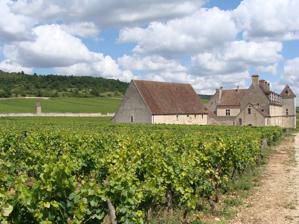
Building: Clos de Vougeot
Country: France
Year built: 1551
French wine Château du Clos de Vougeot One of the gates of the wall surrounding Clos de Vougeot Château du Clos de Vougeot Clos de Vougeot , also known as Clos Vougeot , is a wall-enclosed vineyard , a clos , in the Burgundy wine region, and an Appellation d'origine contrôlée (AOC) for red wine from this vineyard. It was named for the River Vouge , which is in fact only a stream separating the village Vougeot from Chambolle-Musigny . At 50.6 hectares (125 acres), Clos de Vougeot is the largest single vineyard in Côte de Nuits entitled to the grand cru designation, while Corton in Côte de Beaune is the largest grand cru in Burgundy as a whole. History The Clos de Vougeot vineyard was created by Cistercian monks of Cîteaux Abbey , the order's mother abbey. The land making up the vineyard was purchased by the Cistercians, or donated to them, from the 12th century to the early 14th century. The initial vineyard consisted of donations in 1109 to 1115. The vineyard was complete, and a wall had been built around it, by the year 1336. It served as the flagship vineyard of the Cistercians, and has been a highly recognised name for centuries. Château du Clos de Vougeot, situated inside the wall, was added in 1551 by rebuilding and enlarging a small chapel and some other buildings previously existing at the site. From 1945, this building has served as headquarters of the Confrérie des Chevaliers du Tastevin . In the French Revolution , all vineyard possessions were taken from the church by the French state, and sold off to private buyers. In 1818, the château and vineyards of Clos de Vougeot was bought by Julien-Jules Ouvrard , who also bought the Romanée-Conti vineyard in 1819. Ouvrard later moved to Château de Gilly , another former Cistercian property, but continued to take an interest in the vineyards of Clos de Vougeot, which was then a monopole . After Ouvrard's death, Clos de Vougeot passed to his three heirs, but continued to be operated as a single property until 1889, when the heirs put it up for sale. It was bought by six Burgundy wine merchants, leading to a subdivided vineyard for the first time since its creation more than 700 years earlier. After that, the holdings have been progressively subdivided by inheritance and land sales. In the early 2000s, Clos de Vougeot was split among more than 80 owners. One of the 1889 vineyard buyers, Léonce Bocquet , also bought the château, and initiated renovations of a part of it. In 1920, the château came into the hands of Etienne Camuzet , who was vineyard owner in Vosne-Romanée and politician. He put it to the disposal of the Confrérie des Chevaliers du Tastevin, and on November 29, 1944 sold it to the organisation Société civile des Amis du Château du Clos de Vougeot ("Friends of the Château du Clos de Vougeot"), which gave the Confrérie des Chevaliers du Tastevin a 99-year lease on the property. Layout and geography of the vineyard A view inside the vineyard The vineyard is roughly rectangular, gently sloping from a corner in the northwest down toward the south and east. The château is situated in this corner. Since the vineyard is large and situated in a slope, it is not homogeneous from a geological point of view. The soils have typically been a determining factor in determining the classification and extent of other Burgundy vineyards, while in this case, the wall-enclosed area has been classified in the same way. The soils of Clos de Vougeot generally considered as those giving the best wines are those surrounding the château in the top corner. The soils here are light chalky and gravelly soils on oolitic limestone , with good drainage. This part of the vineyard borders to the grand cru vineyards Musigny and Grands Échezeaux . The soils of the middle part of the vineyard consist of softer limestone with clay and some gravel, and moderate drainage. Most other Côte de Nuits vineyards situated at this level of the slope are classified premier cru , but one part of the grand cru Échezeaux borders on the middle part of Clos de Vougeot. The bottom part of the vineyard, situated in the east and bordering the N74 , the main road of the area, consists of humus-rich alluvial clay and is almost flat, with poor drainage. This part of the vineyard borders village level vineyards in the south and partially in the east, mostly regional-level vineyards in the east, on the other side of the N74, and some Vougeot premier cru vineyards in the north. All other grand cru vineyards of the Côte de Nuits are situated higher up in the slope, typically in its middle part, and no other grand cru vineyard stretches down to the N74 road. Of the AOC's 50.6 ha, 47.3 hectares (117 acres) are in production. Regulations Clos de Vougeot is an AOC for red wine produced from Pinot noir . The INAO appellation rules nevertheless allow mixing in up to 15 percent of Pinot blanc , Pinot gris or Chardonnay . In principle, wines from any still existing plantations of Renevey are also allowed, but replantation of this variety has been forbidden since 1938. The allowed base yield is 35 hectoliter per hectare . The grapes must reach a maturity corresponding to a sugar content of at least 189 grams per liter of grape must and 11.5 per cent alcohol by volume. When chaptalization is allowed, the alcohol level after chaptalization may not exceed 14.5 per cent. Wines from Clos de Vougeot are also allowed the appellation Vougeot Premier Cru , if they fail to meet the standards of the grand cru itself. The Vougeot Premier Cru regulations are slightly less restrictive when it comes to yield and grape maturity, and more importantly, also allow the production of white wine from Chardonnay and Pinot Blanc. Thus, white wine that originates from within the Clos de Vougeot vineyard can be sold as white Vougeot Premier Cru, but not under the Clos de Vougeot AOC. Wines A bottle of Clos de Vougeot wine. Notice the Grand Cru designation on the label. Both the geological heterogeneity of Clos de Vougeot, and the bewildering array of many small vineyard holders, contribute to making wines produced under the Clos de Vougeot AOC designation very variable in style and quality. Very fine wine of classic quality as well as very mediocre wines are produced here. The wines of Clos de Vougeot rose to fame when the Cistercians tended the entire vineyard and produced the wine. In producing Clos de Vougeot, the Cistercians first produced cuvées from the different parts of the vineyard, and then blended them to produce a high-class wine. Typically, wine from the top and middle parts would be used, and only sometimes would the bottom part be used for the final Clos de Vougeot wine. Wine from lower down the slope can be better in dry years, so this blending practice allowed the production of a wine that should have been consistent in quality. Since the entire area inside the wall is part of the Clos de Vougeot AOC, wines from every plot of it is entitled to the grand cru designation. Wineries which only have holdings in the lower part of the vineyard are unlikely to be able to produce wine which represents typical Burgundy grand cru quality, and it is far from certain that they will be able to match many producers' premier cru wines. However, since the grand cru designation is both a matter of pride and profitability, wines are likely to be marketed as Clos de Vougeot AOC. The best Clos de Vougeot wines, when produced in a classical style, are typically dense when young, and robust rather than elegant in style. After some ten years of cellaring, however, Clos de Vougeot wines in this style can have developed into one of the most complete Côte de Nuits wines, and be fully on par with wines from more consistent grand cru vineyards. Some notable producers of Clos de Vougeot wine are Domaine Leroy , Mugneret-Gibourg, Méo-Camuzet , Anne Gros and René Engel . In popular culture Clos de Vougeot 1846 was the featured wine in the film Babette's Feast , whose feast is set in 1885. "Clos Vougeot" is the preferred restorative of Miserrimus Dexter , a character in Wilkie Collins ' 1875 novel, The Law and the Lady . In Edgar Allan Poe's " The System of Doctor Tarr and Professor Fether " (1845), Clos de Vougeot is the wine being drunk at the feast. It is also mentioned in Poe's Bon-Bon. Clos de Vougeot makes an appearance in Dorothy Sayers ' short story "The Bibulous Business of a Matter of Taste", where it is one of the wines that Lord Peter Wimsey must identify from memory. The Château du Clos de Vougeot is featured on a 1951 French stamp, designed and engraved by Pierre Gandon , to celebrate its 400th anniversary. The Château first appeared on a French stamp in 1945 (30f). Dennis Wheatley mentioned this version in his 1962 guide to many modern stamps “Scenes and Portraits”, recently rediscovered. In it, Wheatley states of Clos de Vougeot “The French hold it in such honour that whenever a French regiment marches past it, the order to salute is given.”. Lalique, the French glassmaker, designed a range of crystal glassware named Clos Vougeot after the vineyard in 1961. The stem is decorated with a cluster of grapes . The range was discontinued in 2006. (Cite https://www.lalique.com/en ) See also List of Burgundy Grand Crus "Only a Vine-Slip" . Popular Science Monthly . Vol. 18. February 1881. ISSN 0161-7370 – via Wikisource . References